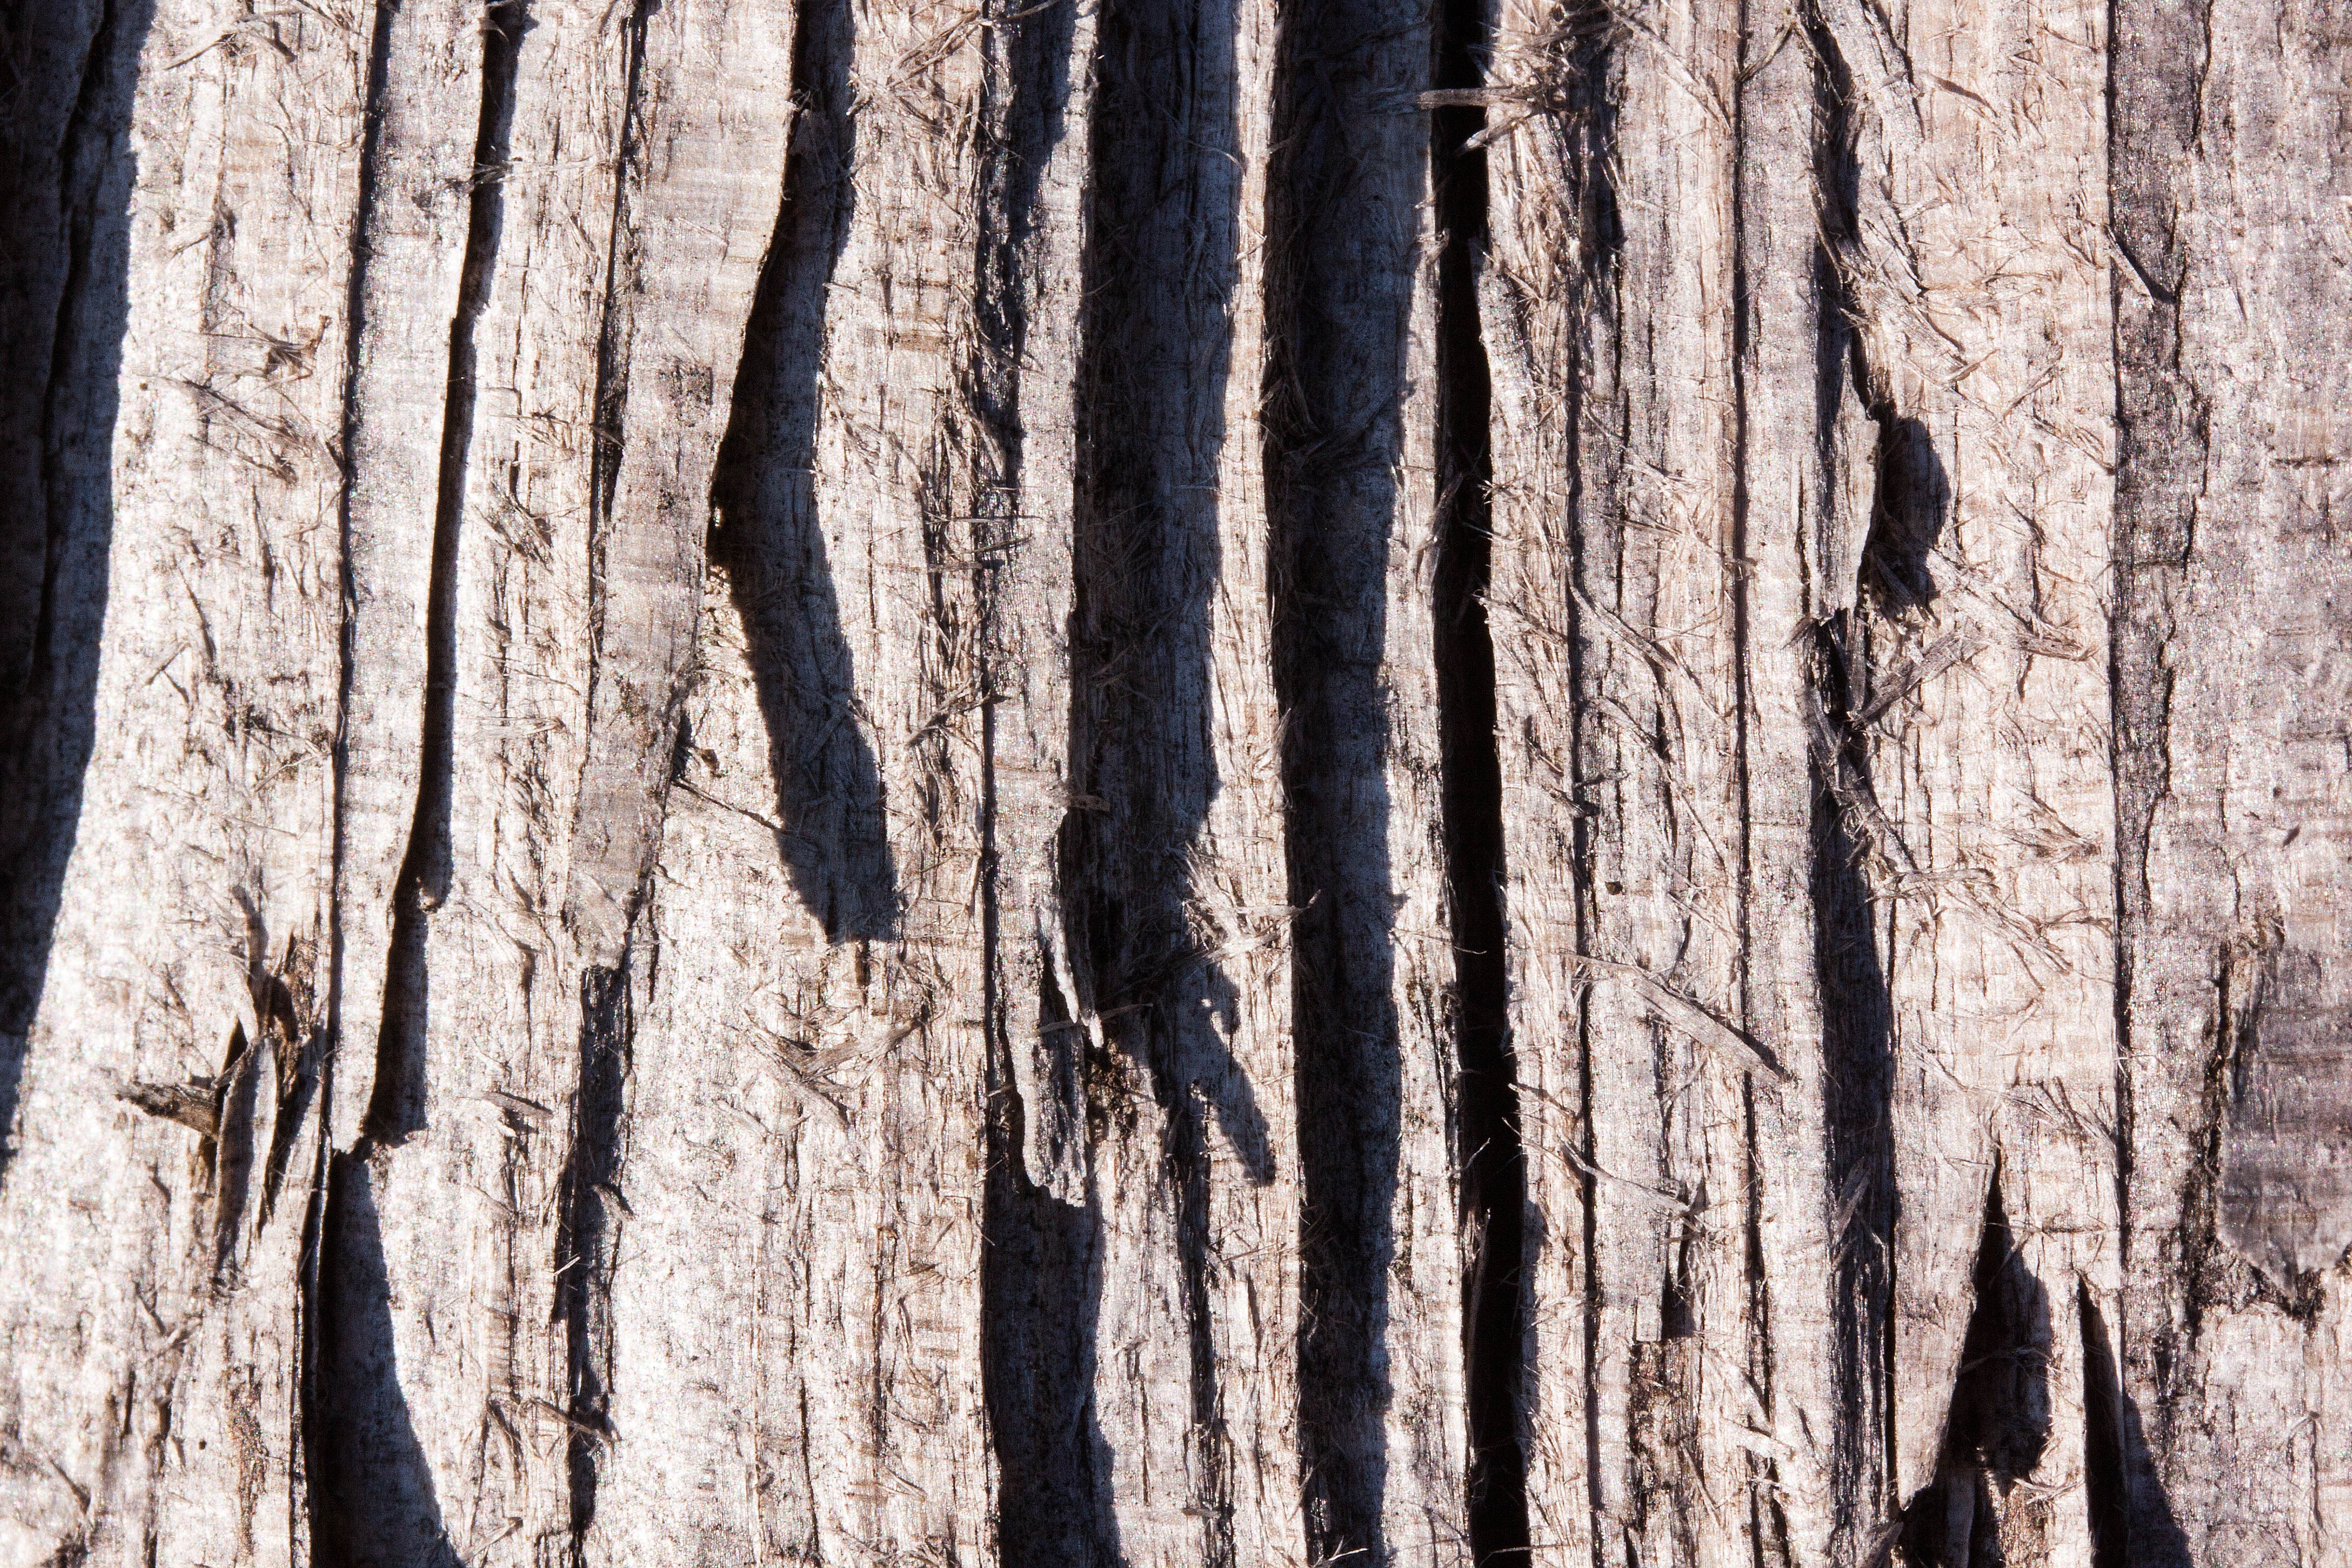
tree, branch, structure, plant, wood, texture, leaf, trunk, old, birch, brown, soil, twig, weathered, grey, background, cracks, fund, flowering plant, fibrous, plant stem, woody plant, land plant